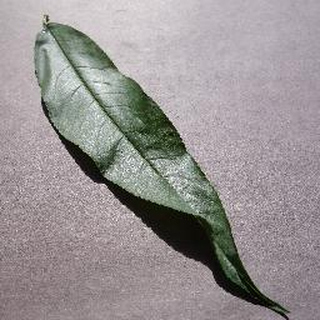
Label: healthy_peach